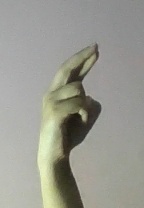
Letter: zay